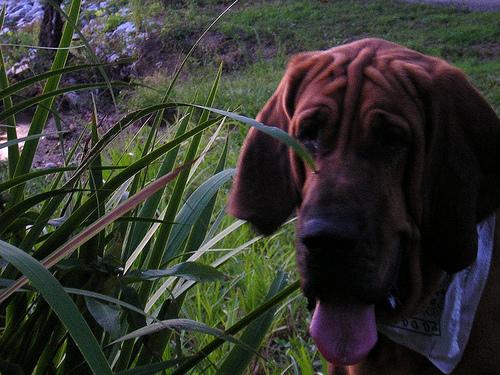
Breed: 207-n000044-bloodhound